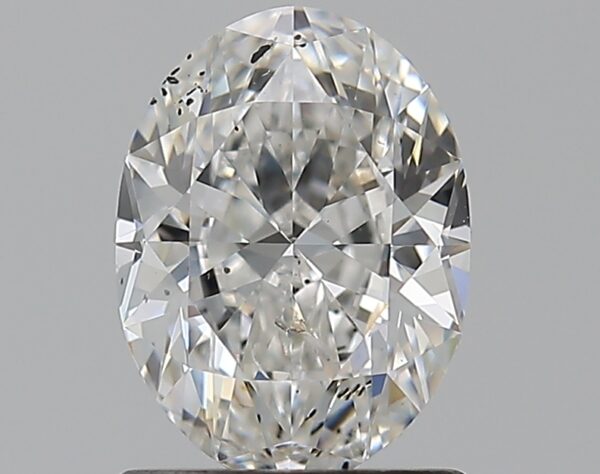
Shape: oval
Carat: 1
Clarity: SI2
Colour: F
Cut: VG
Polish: EX
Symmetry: VG
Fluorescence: M
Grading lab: GIA
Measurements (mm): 7.51 x 5.56 x 3.5